Jinshan North railway station

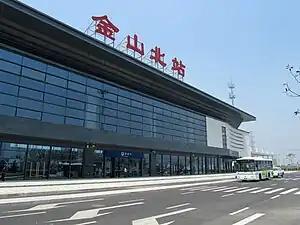

Jinshanbei (Jinshan North) railway station is a railway station in Fengjing, Jinshan District, Shanghai, China. It is on the Shanghai–Hangzhou high-speed railway, also known as the Huhang Passenger Railway. The station opened on 26 October 2010. Legoland Shanghai opened on 5 July 2025, connected to the station 1 km away by 58 bus departures daily.